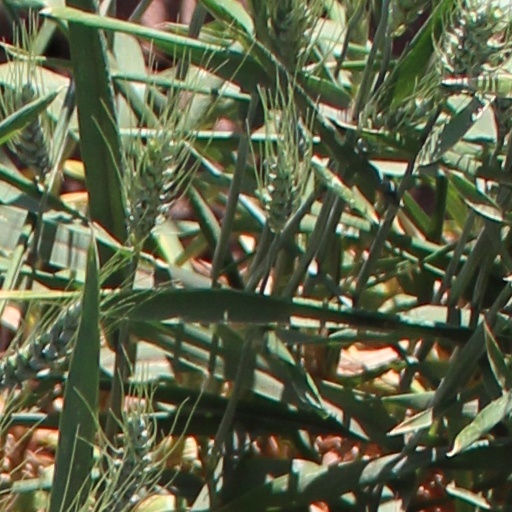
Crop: wheat